George Monck, 1st Duke of Albemarle

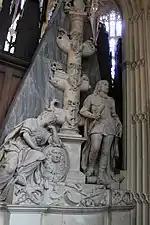
Monument to Monck in Westminster Abbey

Monck proved his loyalty to Parliament by refusing to take part in the Second English Civil War and requiring all his officers to sign a declaration of support. However, his position in Ulster became extremely precarious following the execution of Charles I in January 1649, since it was dominated by Scots Presbyterian settlers, supported by a Covenanter army under Robert Monro. The Scots did not only object to the English killing their king without consultation. As Calvinists, they viewed monarchy as divinely ordained, making the execution sacrilegious. As a result, they defected to the Royalist–Confederate alliance led by Ormond and in desperation, Monck agreed to a secret truce with Eoghan Ó Néill, the Catholic leader in Ulster, which he did not communicate to Parliament until May.